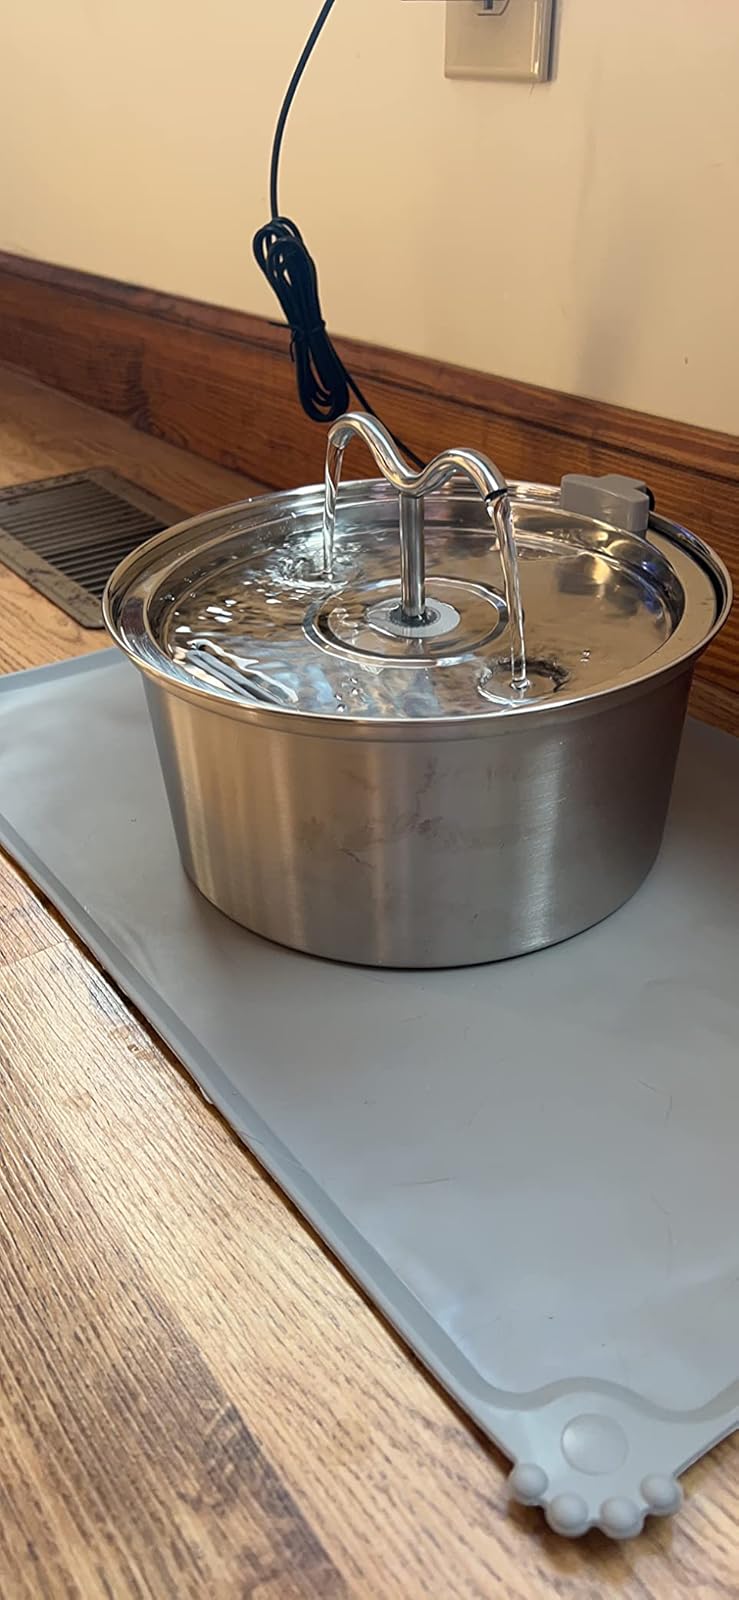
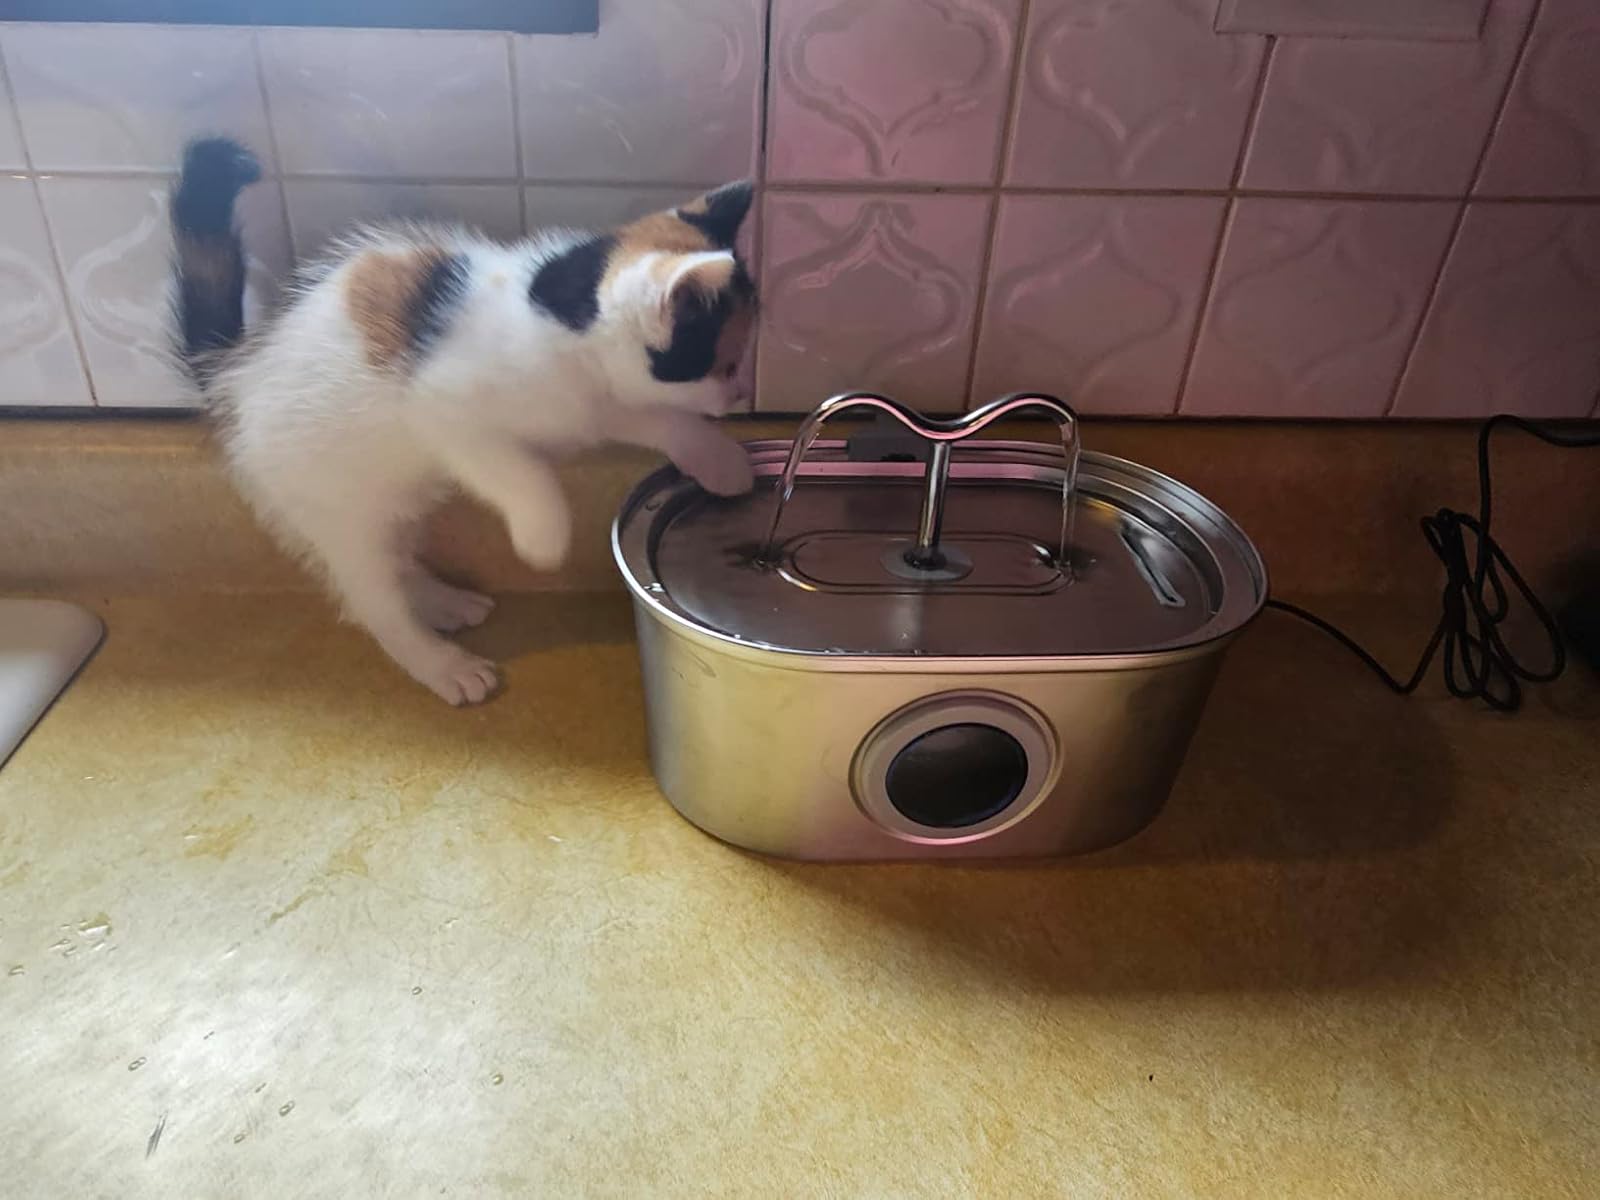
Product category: items_bowl
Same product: no